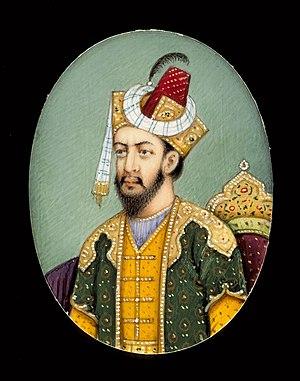
Humâyûn, fils de Bâbur et de sa troisième bégum Mahum, est le second empereur moghol.
La tombe de Humayun est un complexe d'architecture moghole à Delhi, en Inde. Le site se trouve près du Purana Qila à Nizamuddin Est et abrite la tombe de l'empereur Humayun ainsi que de 150 membres de la famille royale, d'où son surnom de nécropole de la dynastie moghole. Outre la sépulture de Humayun, on trouve dans le bâtiment principal les tombes de ses femmes Biga Begum et Hamida Begum ainsi que de Dara Shikoh, son arrière-arrière-petit-fils. Les empereurs moghols Jahandar Shah, Farrukhsiyâr, Rafi-ud-Darajat, Rafi-ud-Daulat et Alamgir II y sont également enterrés.
Les conquêtes musulmanes des Indes commencent, en 711-712, avec l'invasion du Sind par les Arabes, se poursuivent au XIᵉ siècle et au XIIᵉ siècle avec celle des Turcs et des Afghans attirés par les richesses des hindous et s'achèvent avec l'empire moghol au XVIᵉ siècle.